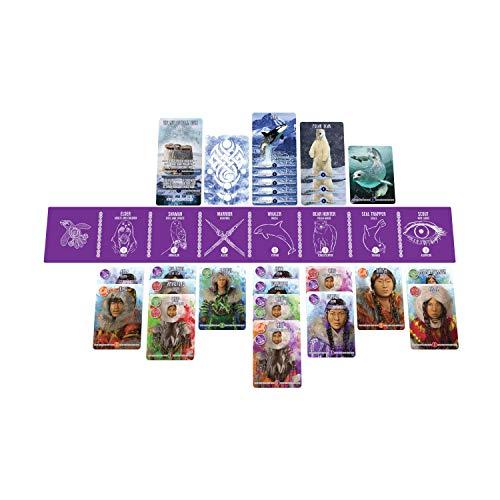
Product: Board & Dice Inuit: The Snow Folk
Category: Toys & Games | Games & Accessories | Board Games
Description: Inuit: the snow folk is a card-based strategy Game of drafting and Tableau building.
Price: $36.12
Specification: ProductDimensions:11.8x11.8x3inches|ItemWeight:2.36pounds|ShippingWeight:2.36pounds(Viewshippingratesandpolicies)|ASIN:B07QDT7KLP|Itemmodelnumber:NSK026|Manufacturerrecommendedage:13yearsandup